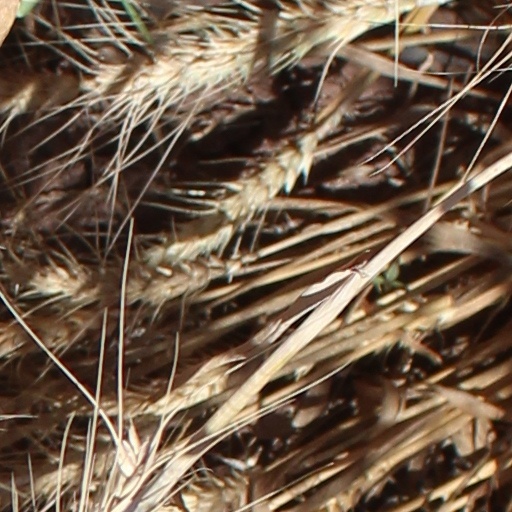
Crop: wheat